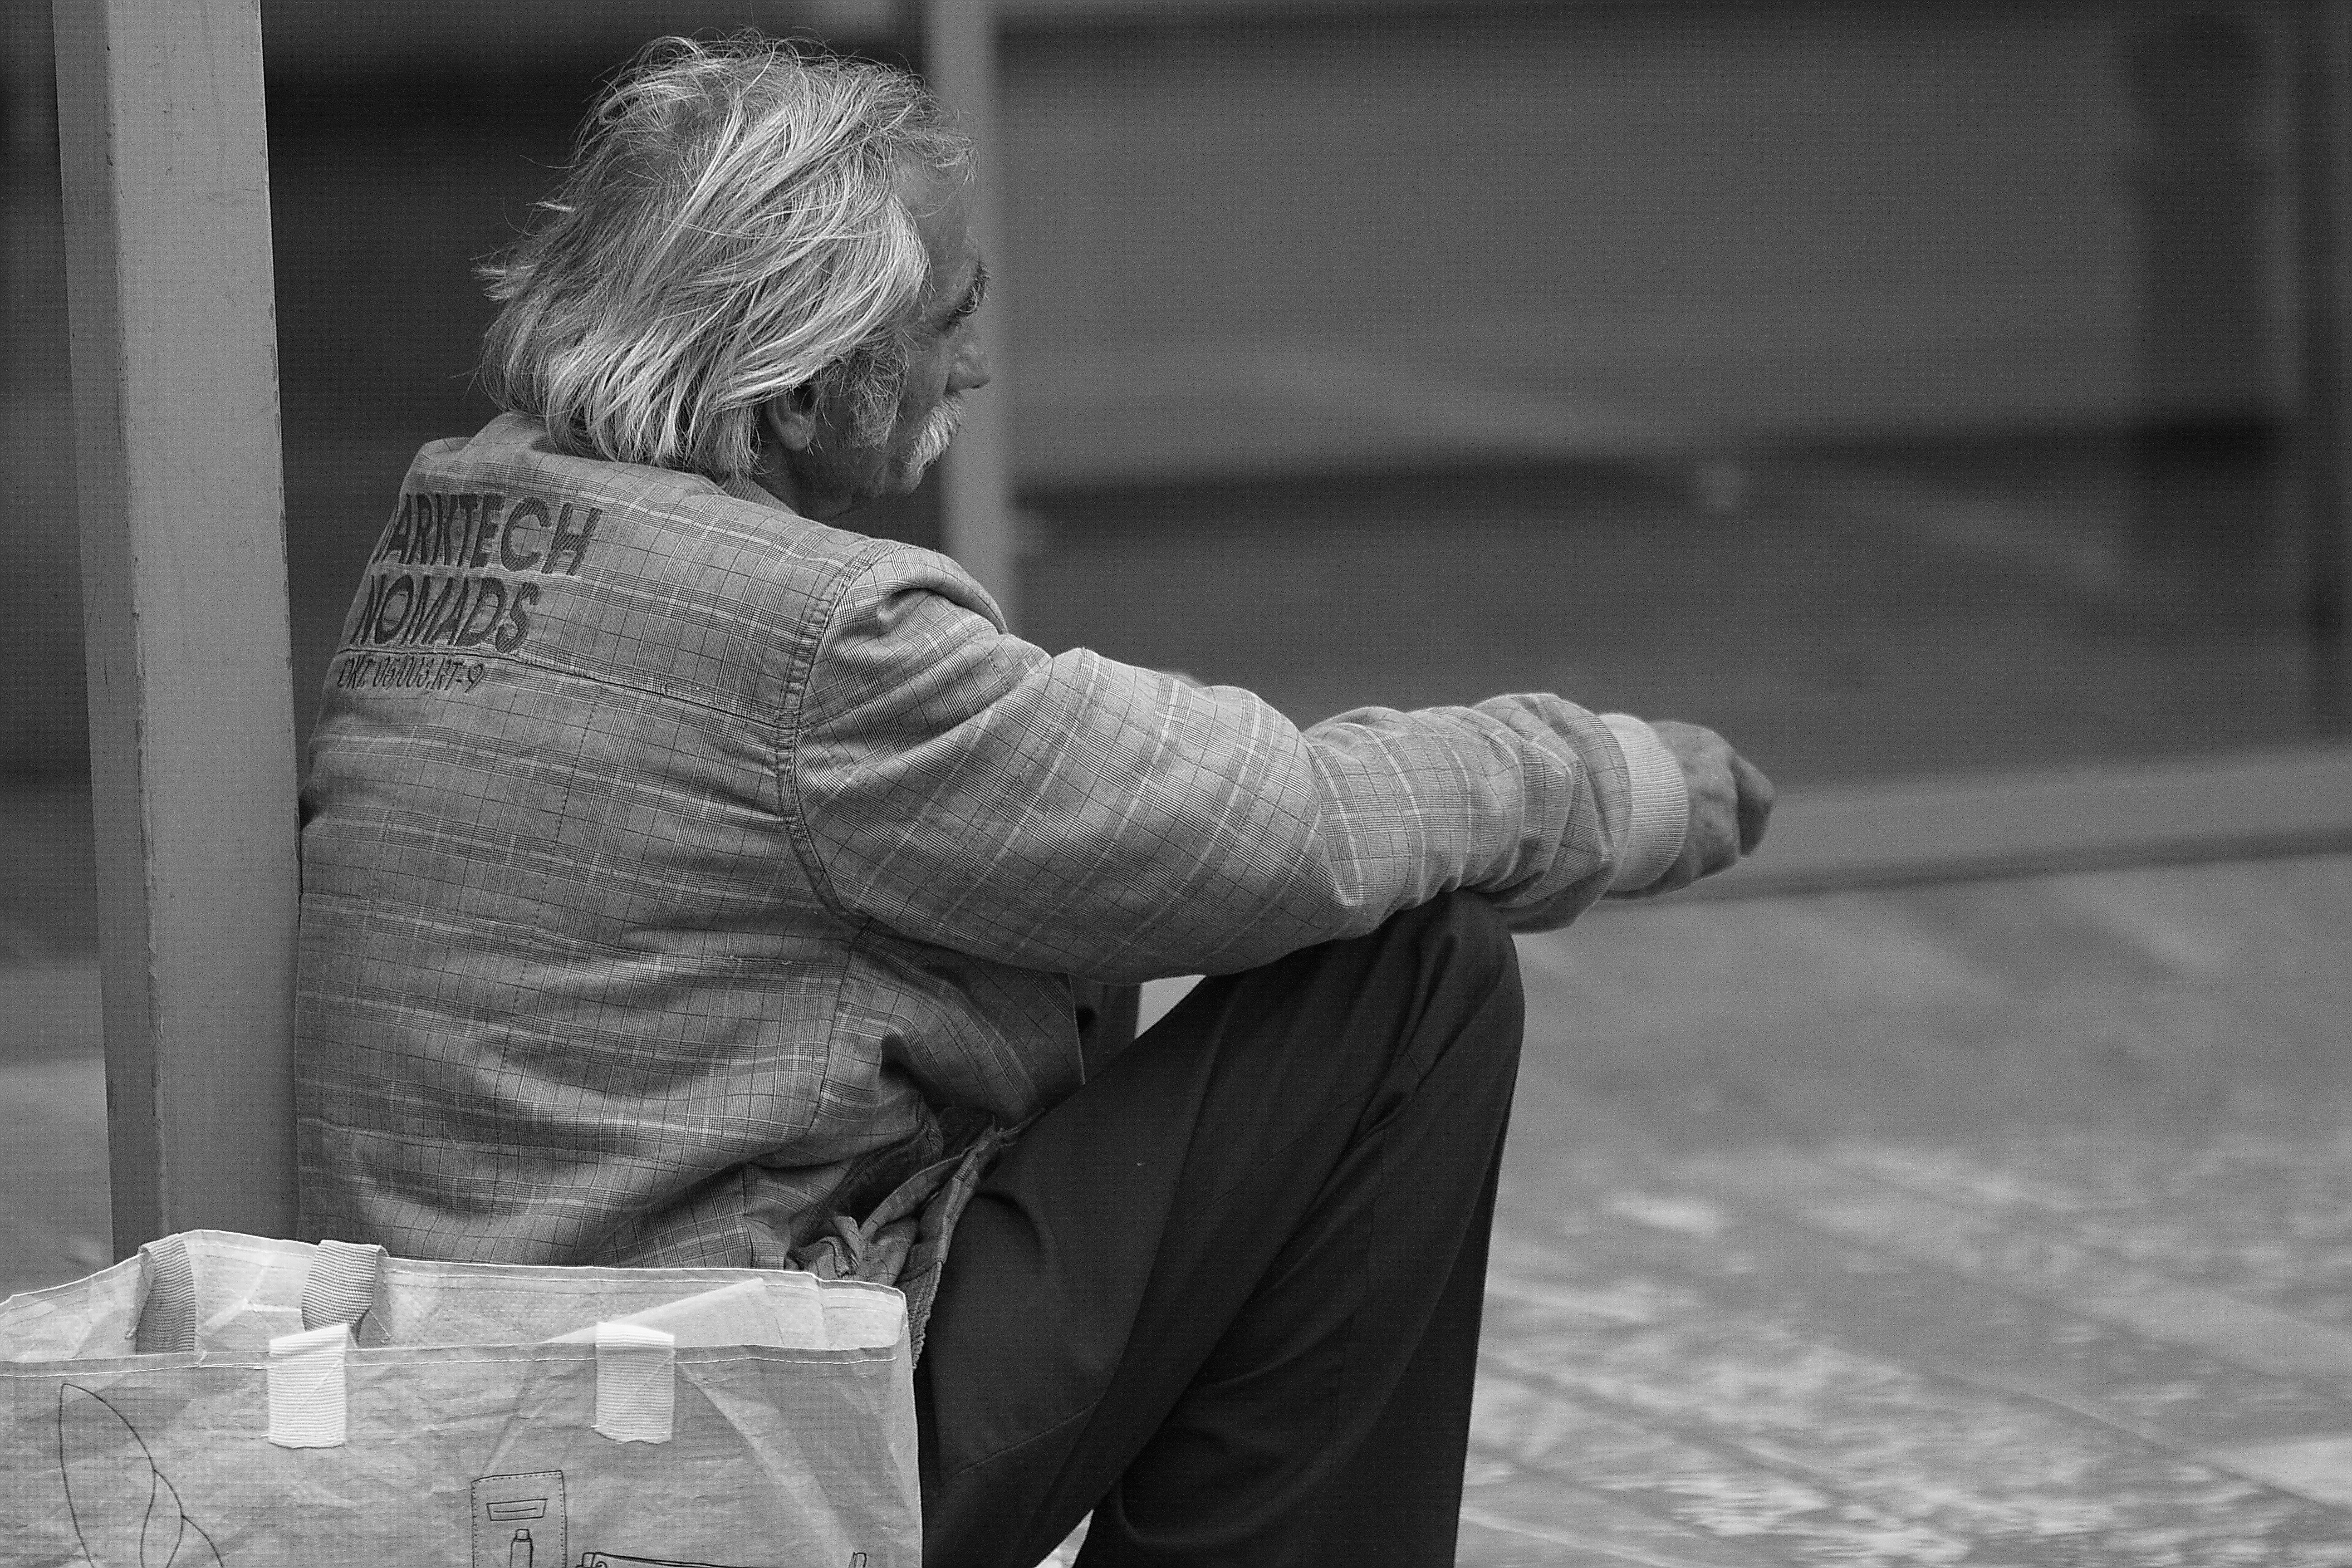
hand, man, person, black and white, white, street, photography, male, portrait, sitting, black, monochrome, photograph, poverty, emotion, begging, interaction, exclusion, monochrome photography, human positions